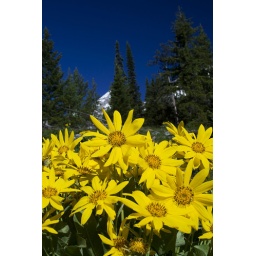
The plentiful yellow flowers of late June 2008 in Grand Teton National Park.